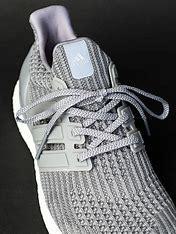
Brand: Adidas
Model: Ultra Boost 4